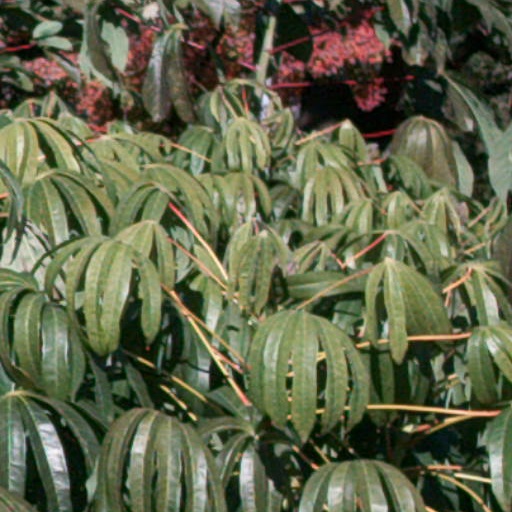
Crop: cassava